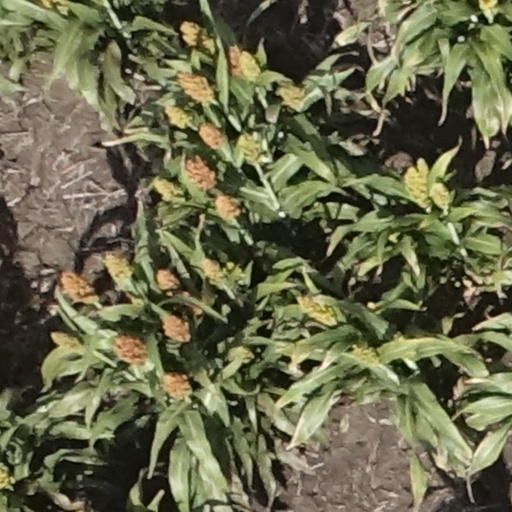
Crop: sorghum